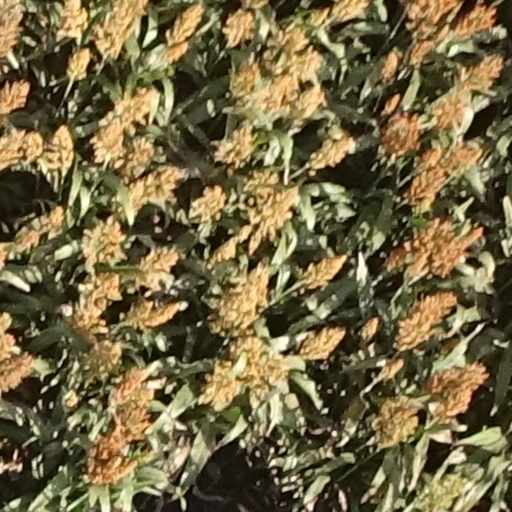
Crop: sorghum